Flowering Sunday

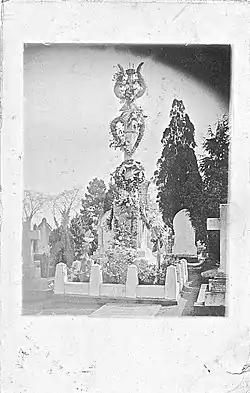

Peter Roberts characterized these practices in 1815: "In many parts, and especially in South Wales, the friends of the deceased take much and laudable pains to deck the grave with flowers. A bordering of slate or stones, is nicely run around it, and the top bound in by stones, laid with taste, in a tessellated manner, which has an ornamental effect..."